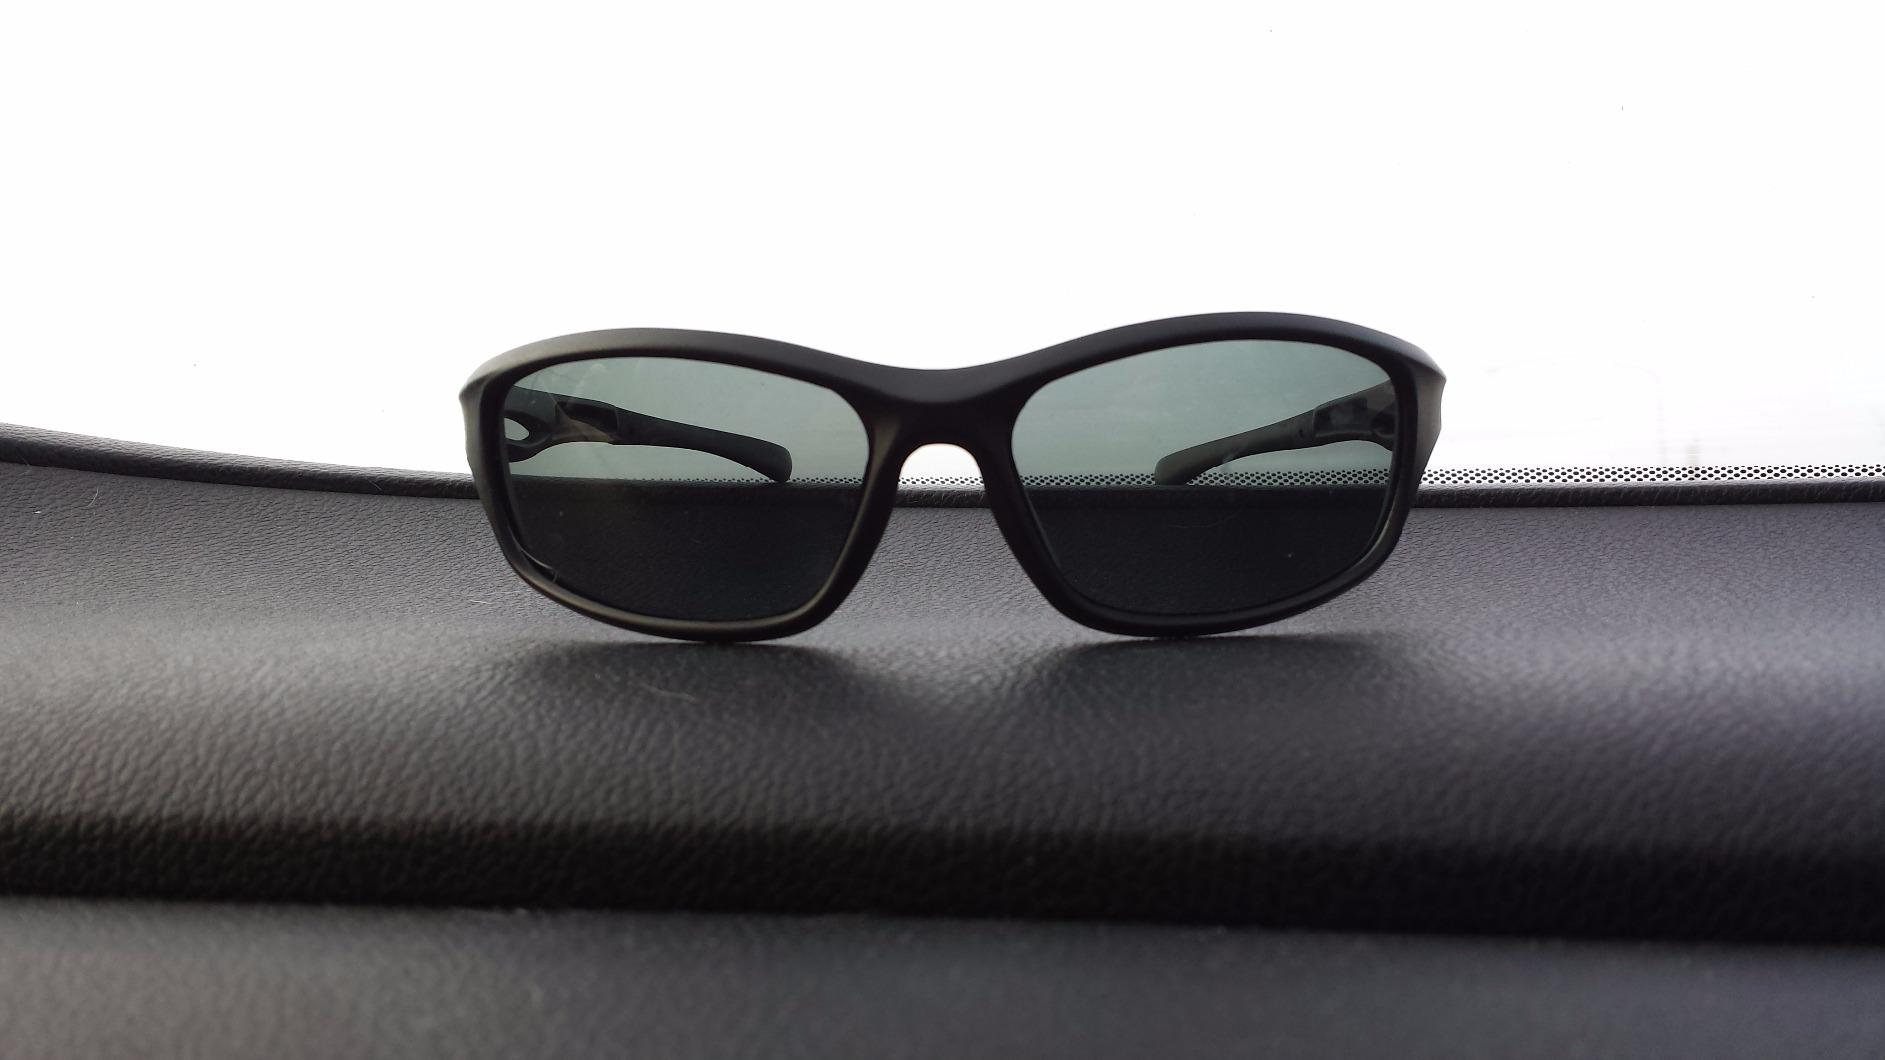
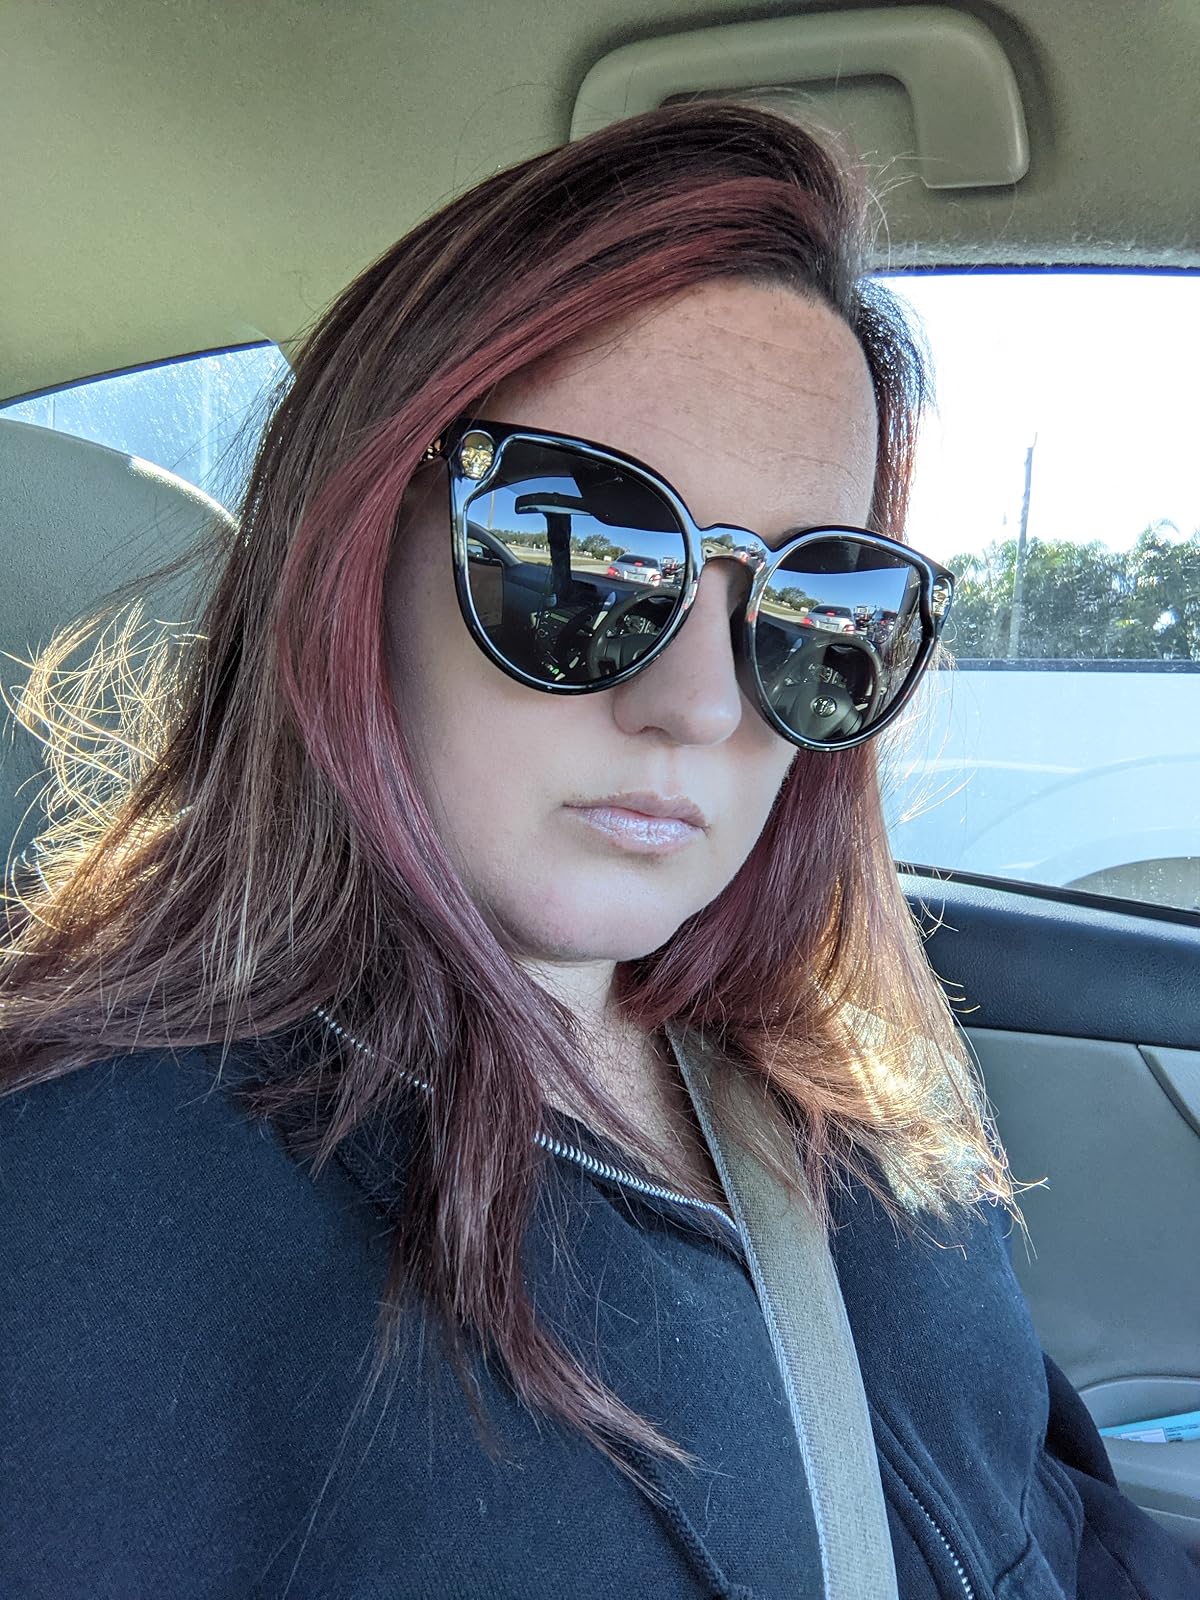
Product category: accessories_sunglasses
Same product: no